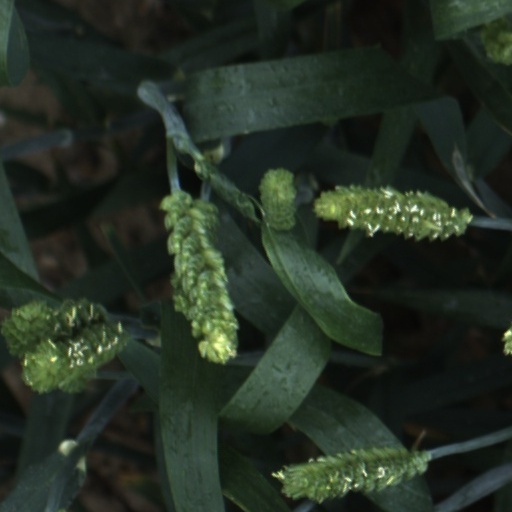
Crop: wheat